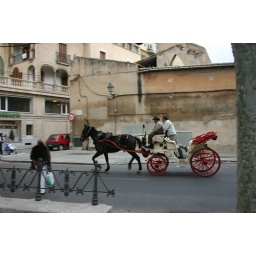
great walk in a horse car in mallorca